Hugo Puttaert

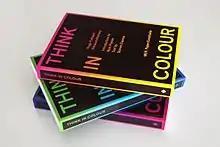
Think in Colour

In 2014 Publisher MER Paper Kunsthalle published a book on his work, Think in Colour. The introduction was written by publicist and critic Rick Poynor. An accompanying website provides more detailed information on the purpose of the book and its creation. The book has a technical specificity: heating the cover will reveal the underlying colour and text.